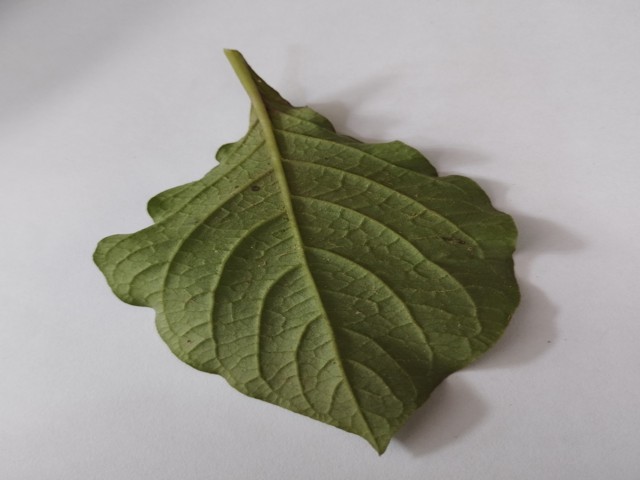
Plant: apang